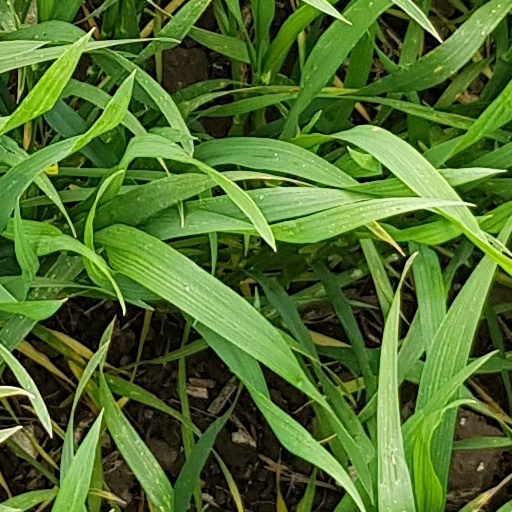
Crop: wheat